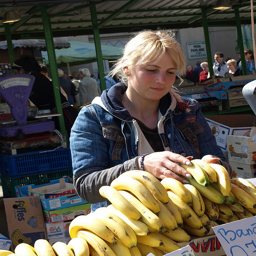
A women who is looking at some bananas.
A woman looking at a bunch of bananas at a produce stand.
A woman looking through a bunch of ripe bananas.
A blonde woman in a denim jacket is buying bananas.
a woman in a blue jacket people and bananas